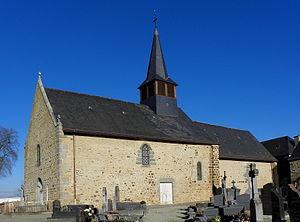
Église de la Présentation de la Vierge d'Aubigné (35). Façade occidentale et flanc sud.
Aubigné est une commune française située dans le département d'Ille-et-Vilaine en région Bretagne, peuplée de 474 habitants.